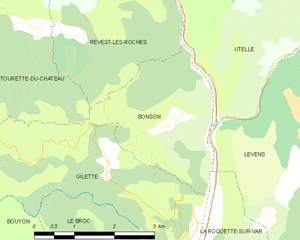
Carte des communes françaises: Bonson